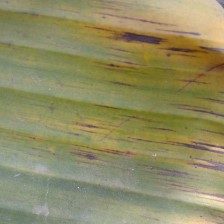
Label: sigatoka